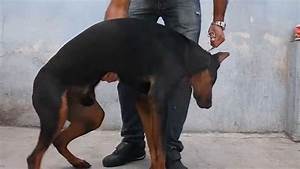
Label: dog